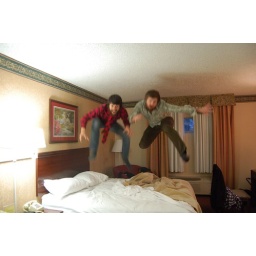
ace and abar jumping on the bed in the mirror to the os mutantes.